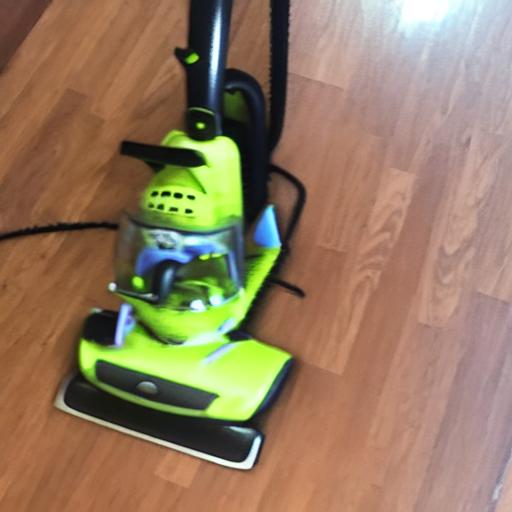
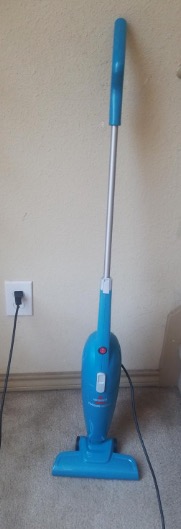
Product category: items_vacuum
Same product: no